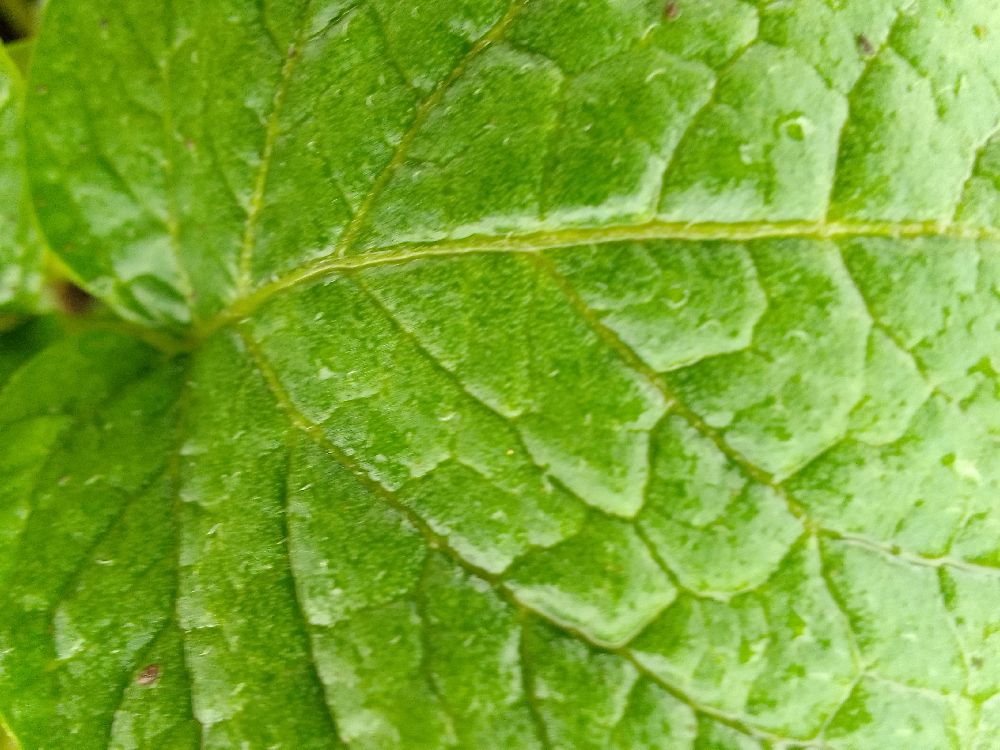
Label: Healthy